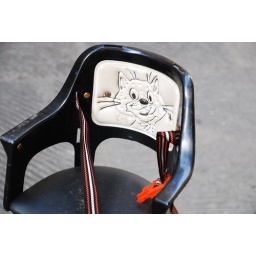
kid's bike seat in Florence